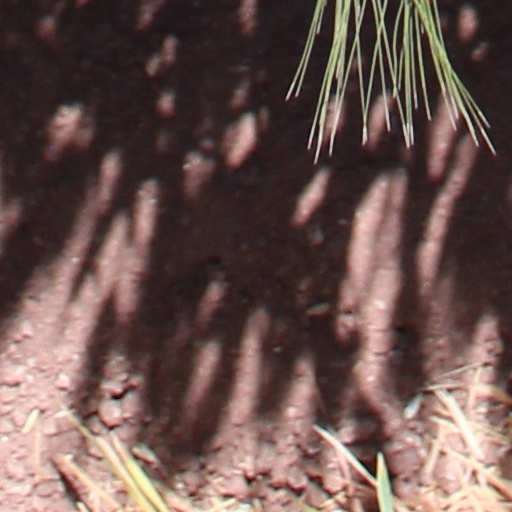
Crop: wheat